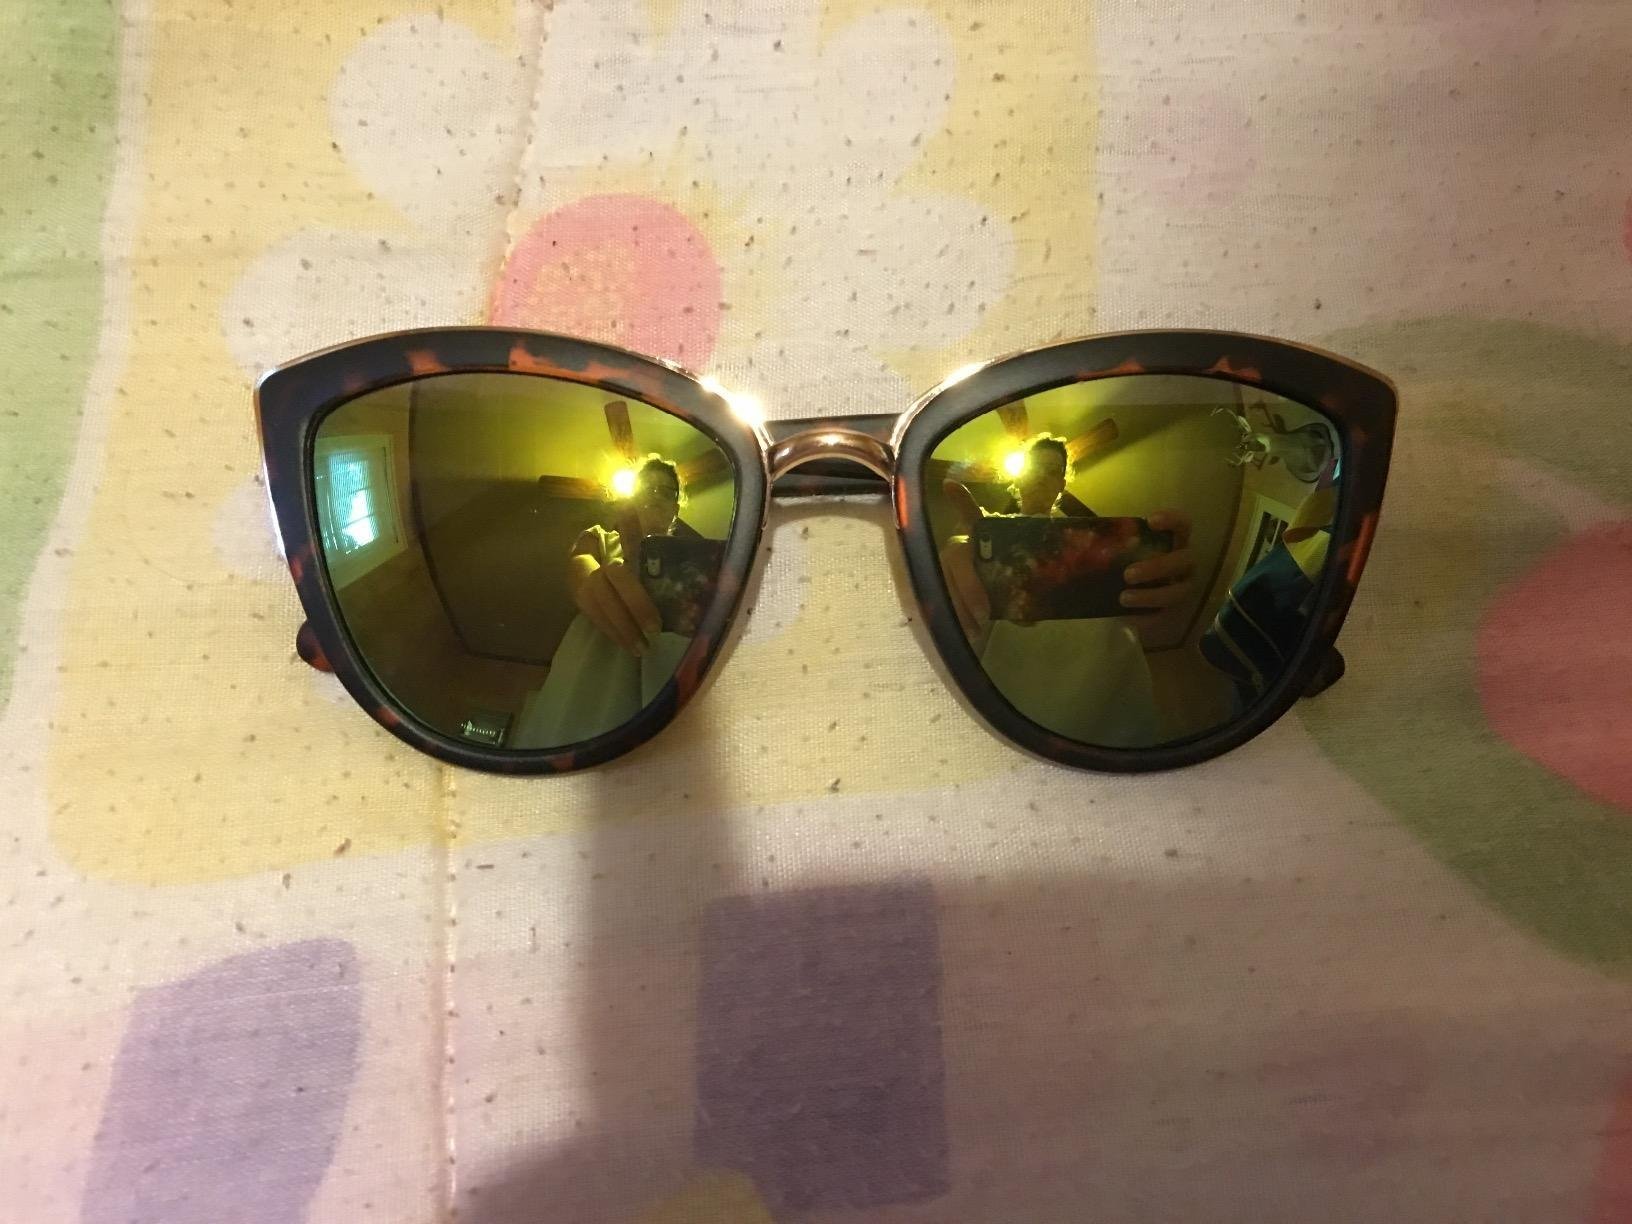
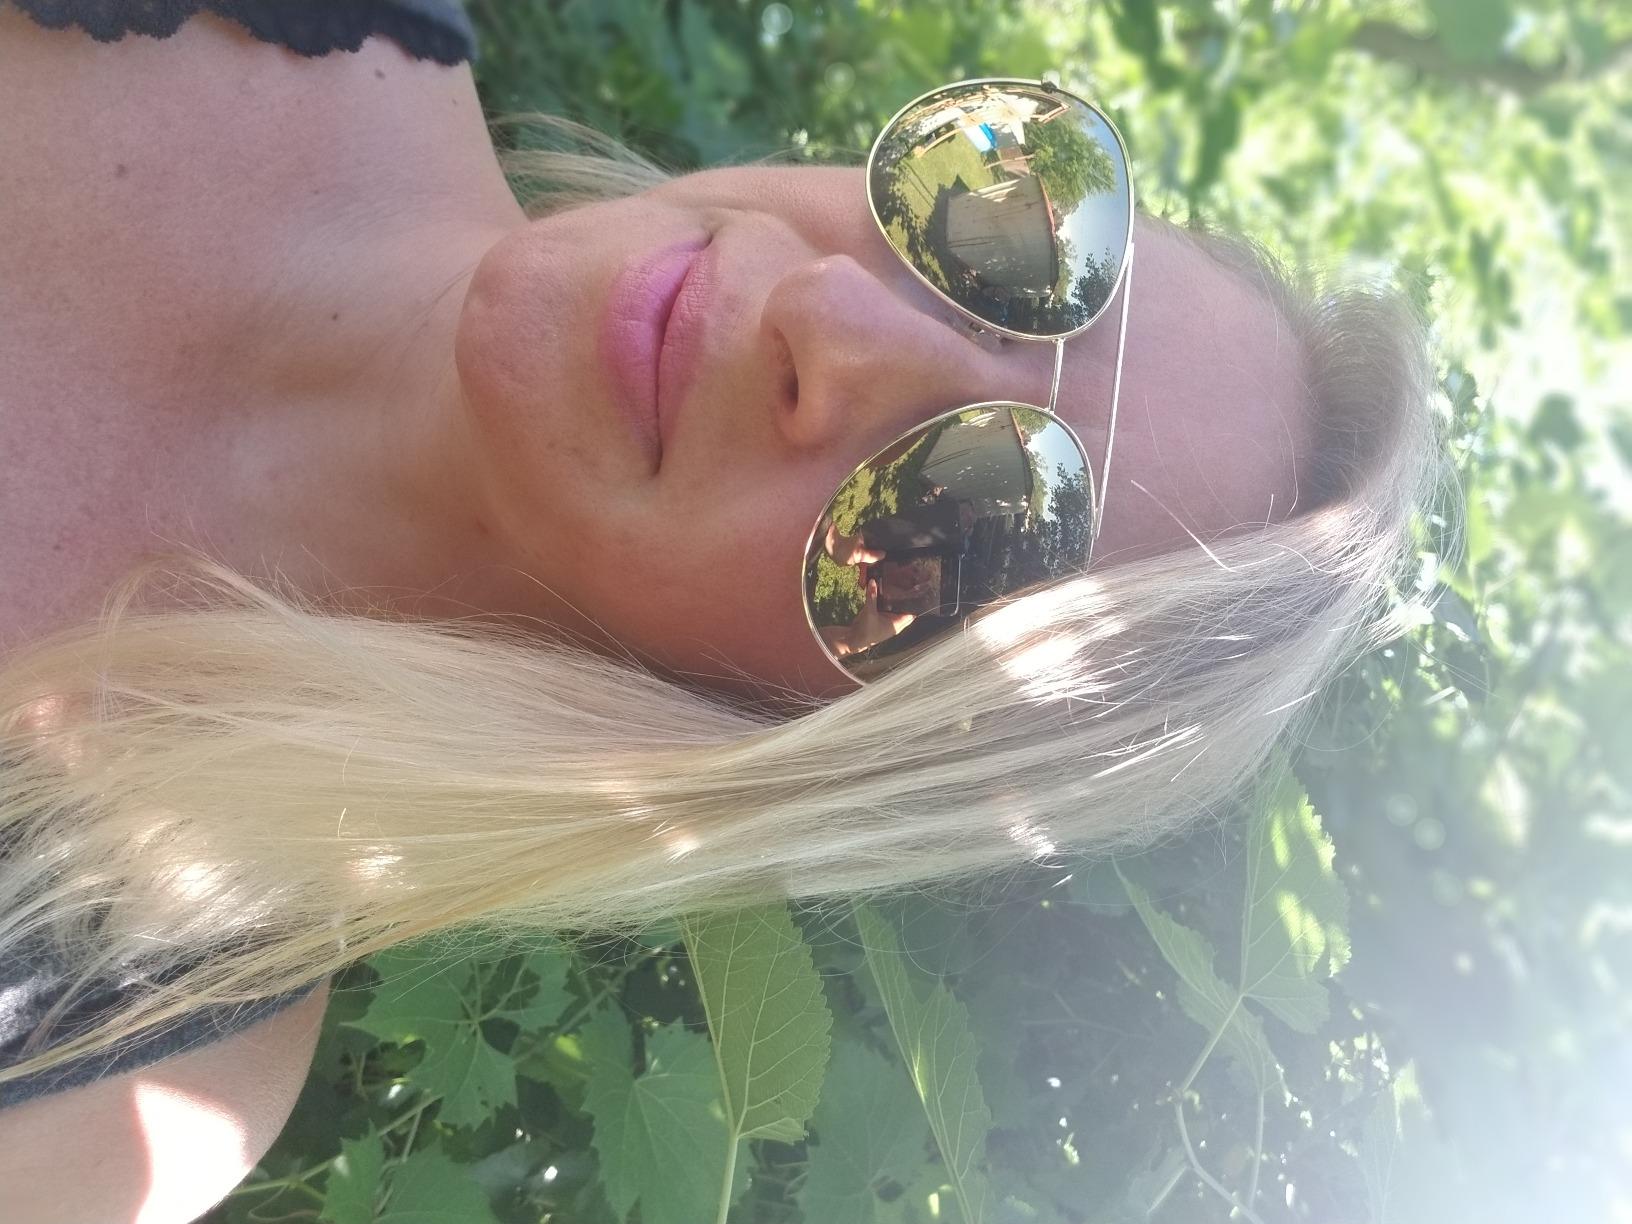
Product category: accessories_sunglasses
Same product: no